Chippewas of Rama First Nation

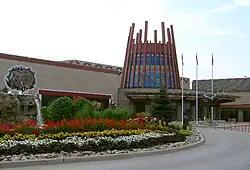
Casino Rama

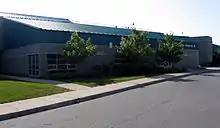
Mnjikaning Arena Sports Ki

Chippewas of Rama First Nation, also known as Chippewas of Mnjikaning and Chippewas of Rama Mnjikaning First Nation (also alternatively Rama Anishinaabek), is an Anishinaabe (Ojibway) First Nation located in the province of Ontario in Canada. The name "Mnjikaning", or fully vocalized as "Minjikaning", refers to the fishing weirs at Atherley Narrows between Lake Simcoe and Lake Couchiching and it means "in/on/at or near the fence".